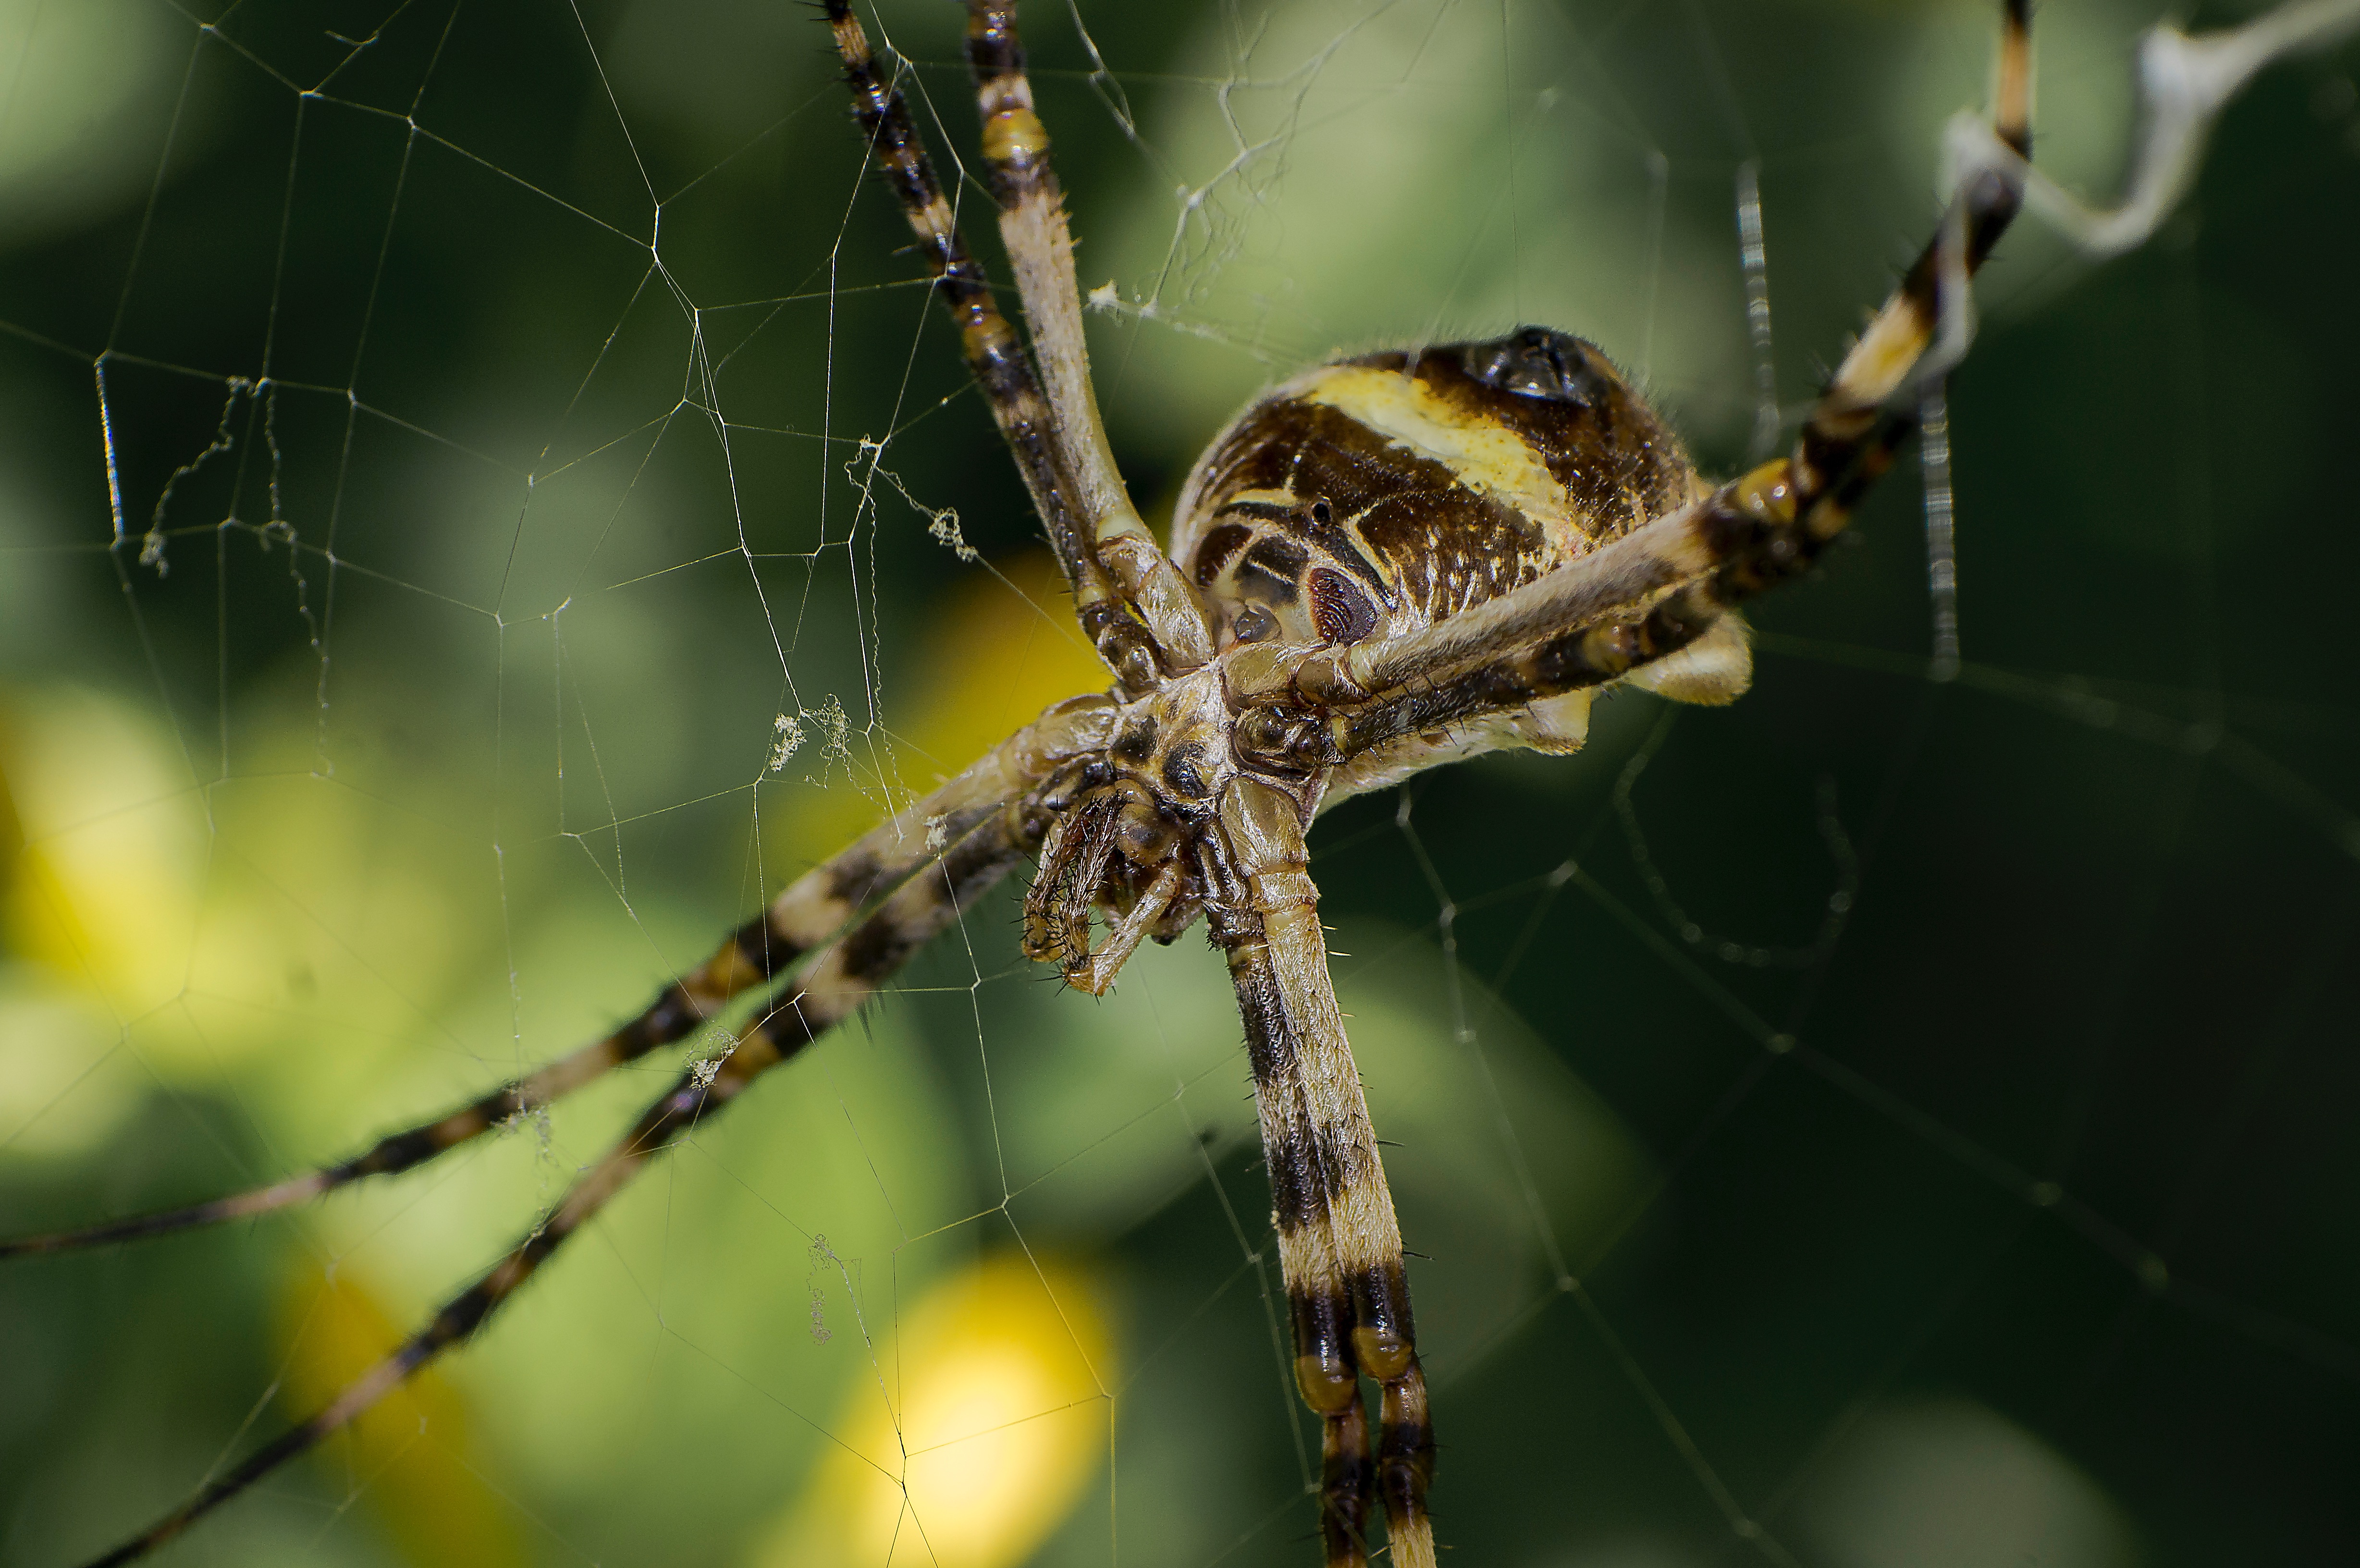
nature, branch, photography, green, fauna, material, invertebrate, spider web, close up, spider, arachnid, argiope, macro photography, arthropod, european garden spider, araneus, plant stem, orb weaver spider, yellow garden spider